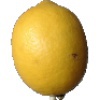
Label: lemon